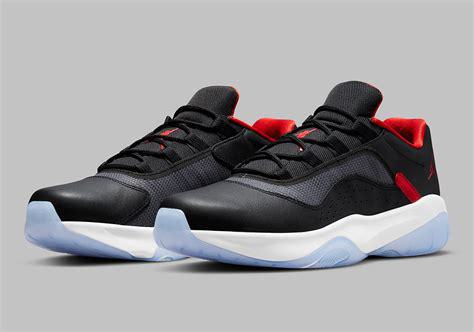
Brand: Jordan
Model: 11 Cmft